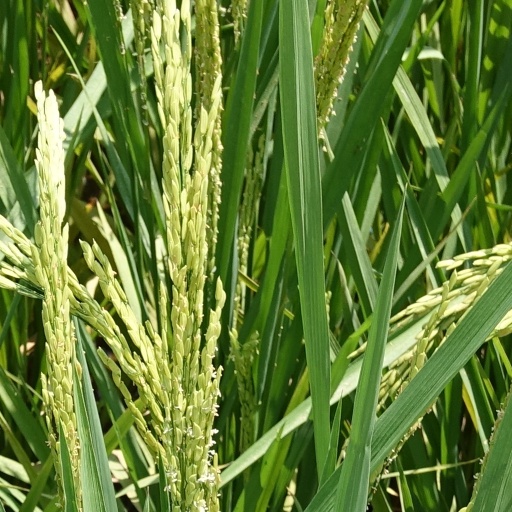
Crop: rice